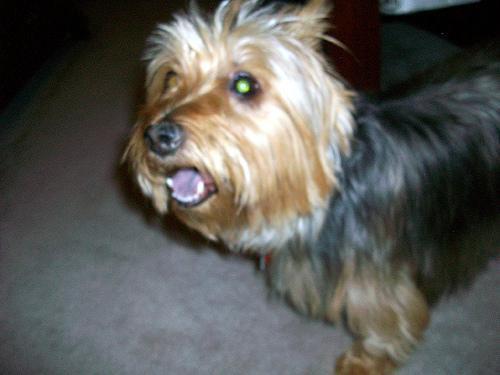
Australian_terrier